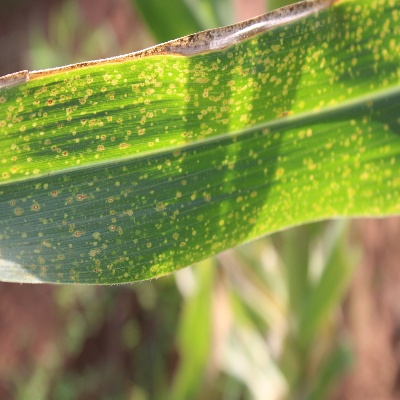
Crop: Maize
Condition: leaf spot